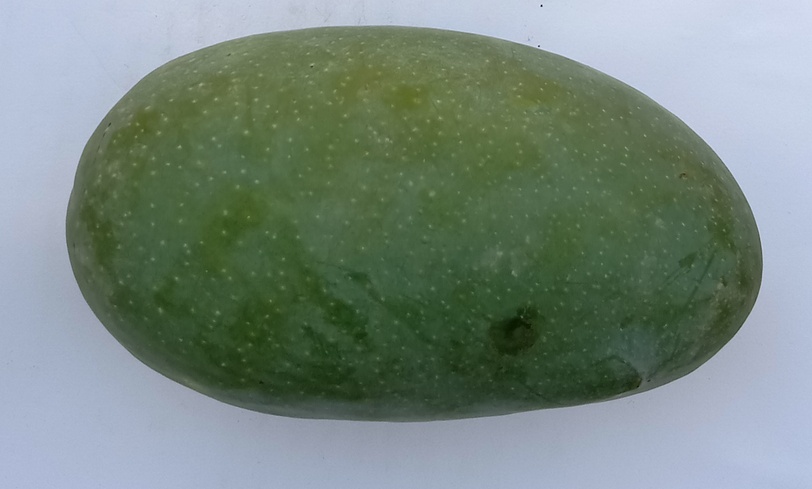
Mango variety: Chaunsa (Black)